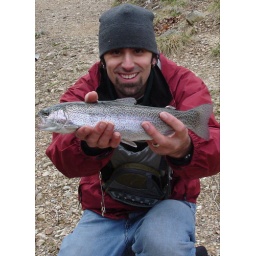
Last fish of the weekend for me...back to reality. And no more sleeping in the back of my truck.